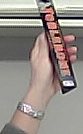
Product: toblerone_black